Bakkani Narasimhulu

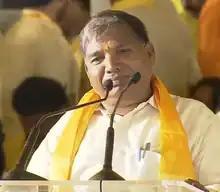
Narasimhulu in 2022 at Mahanaadu

Bakkani Narasimhulu is an Indian politician belonging to the state of Telangana. He was the president of the Telangana unit of the Telugu Desam Party (abbreviated TDP) from 2021 to 2022 and a senior TDP leader from Mahabubnagar district.